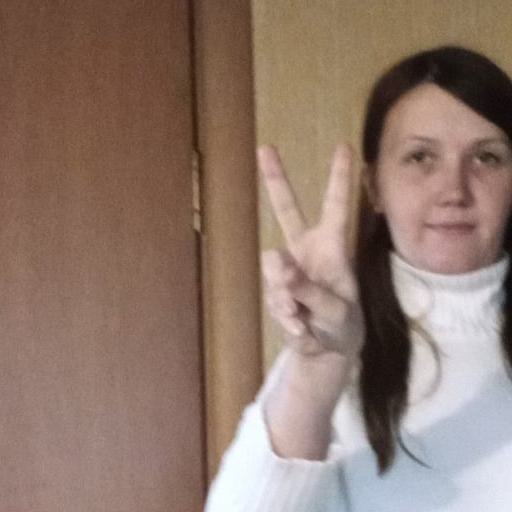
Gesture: peace